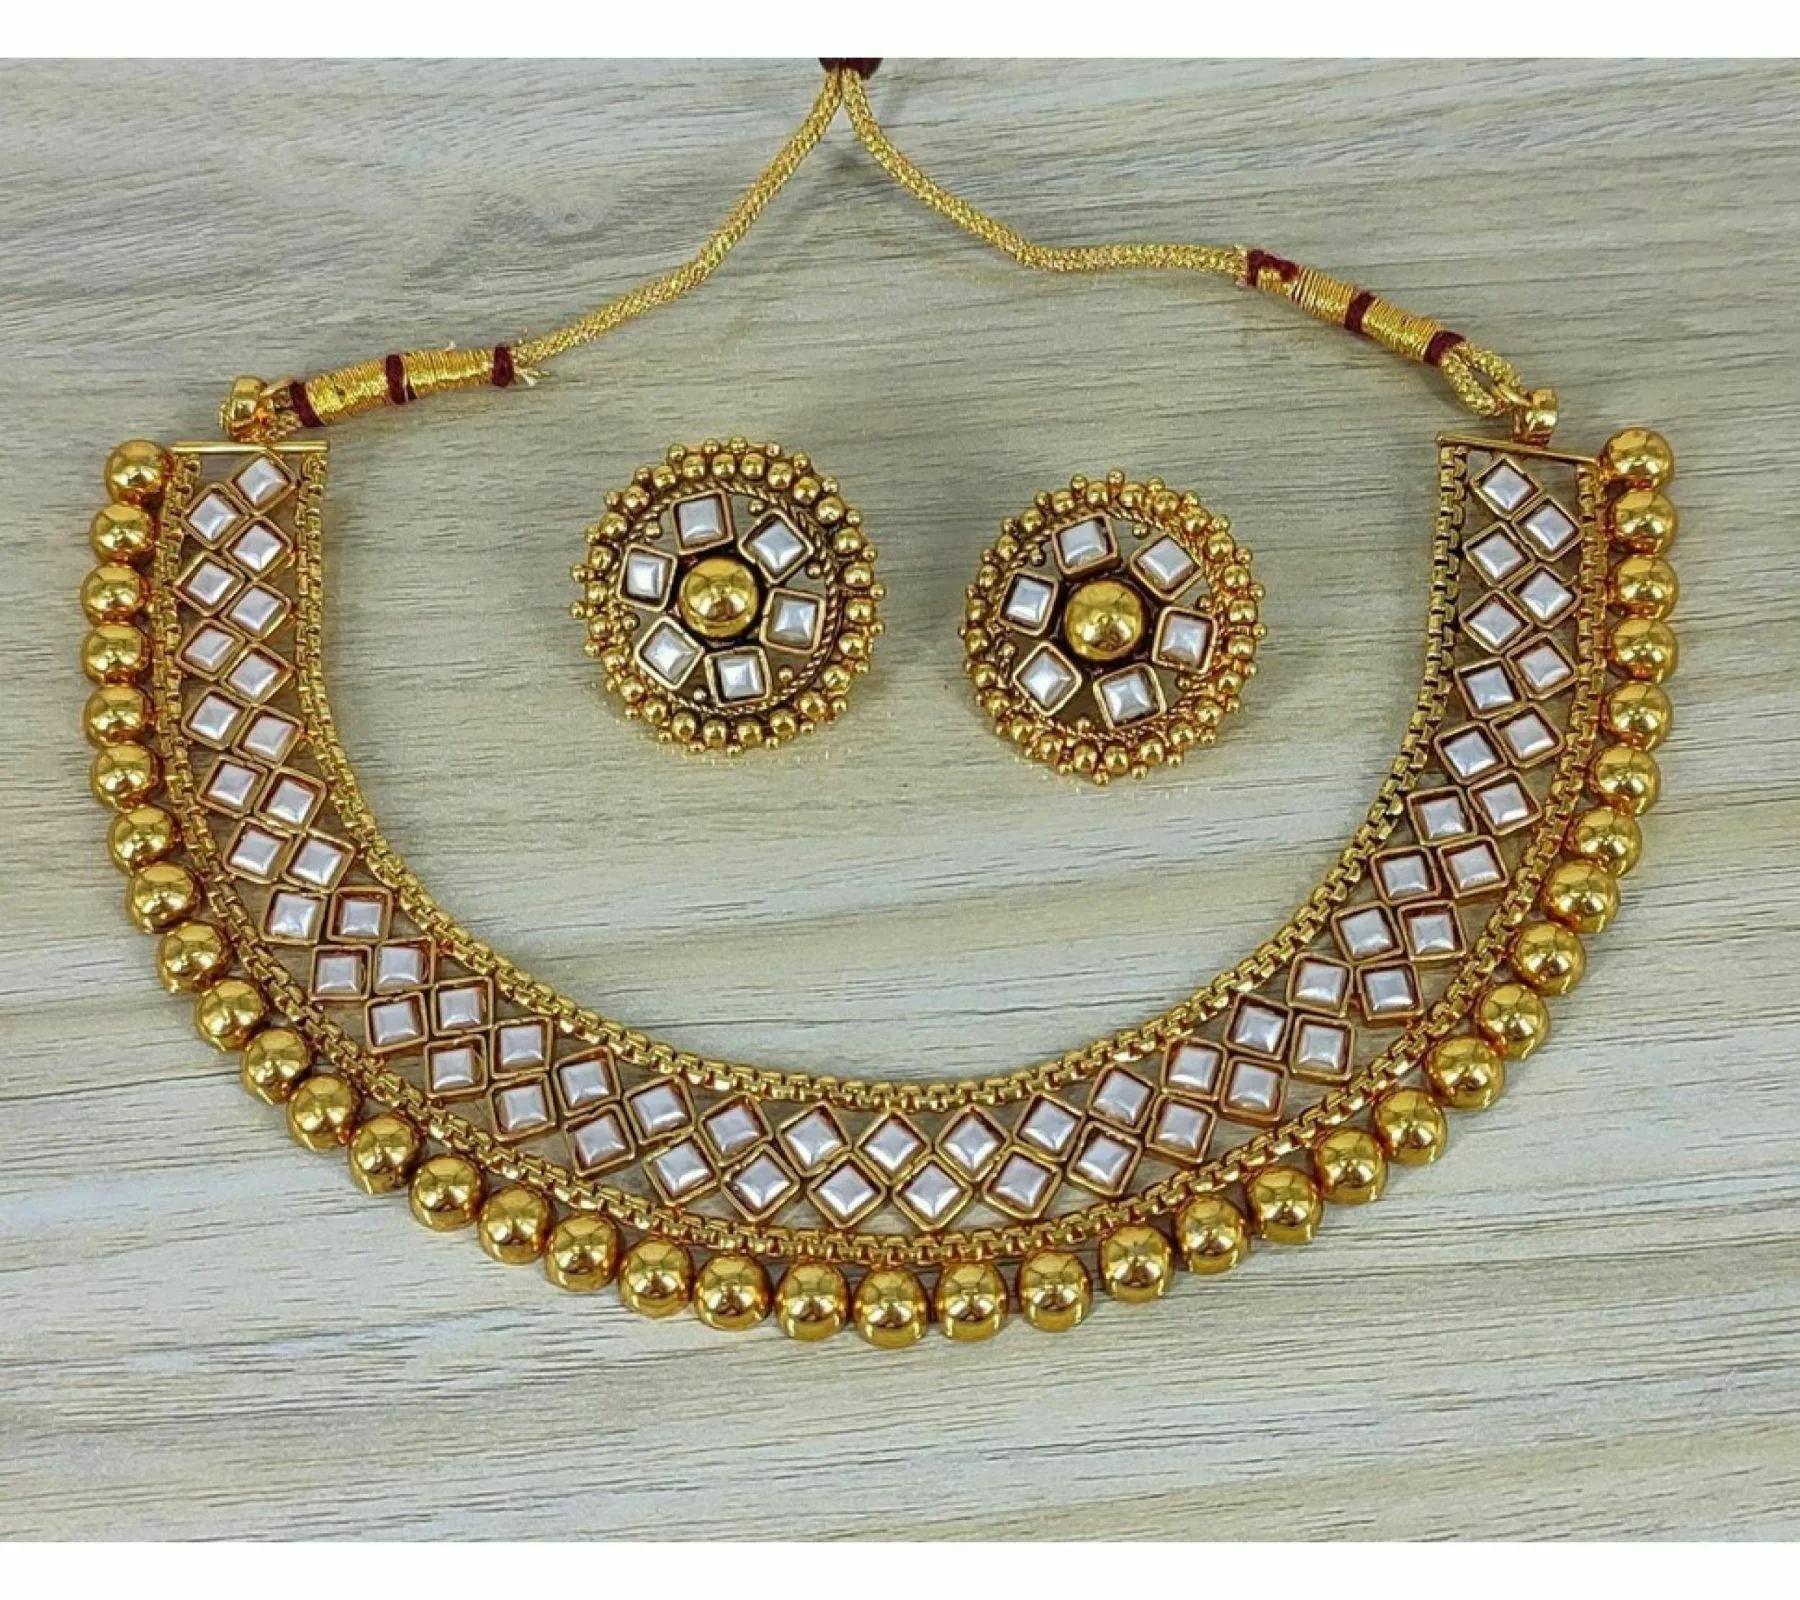
Gyaan Jewels Handmade Gold Plated Alloy Earring and Necklace Set White Free Size
Type: Necklaces
Brand: Gyaan Jewels
Price: Rs. 468
Gyaan Jewels Handmade Gold Plated Alloy Earring and Necklace Set White
Features: These are very easy to use being lightweight and has a design which makes it very comfortable,Superior quality and skin friendly,Made from premium quality material this product assures to remain in its original glory even after years of usage,Perfect gift ideal valentine, birthday, anniversary gift your loved ones
Included: mirror stone necklace set_2